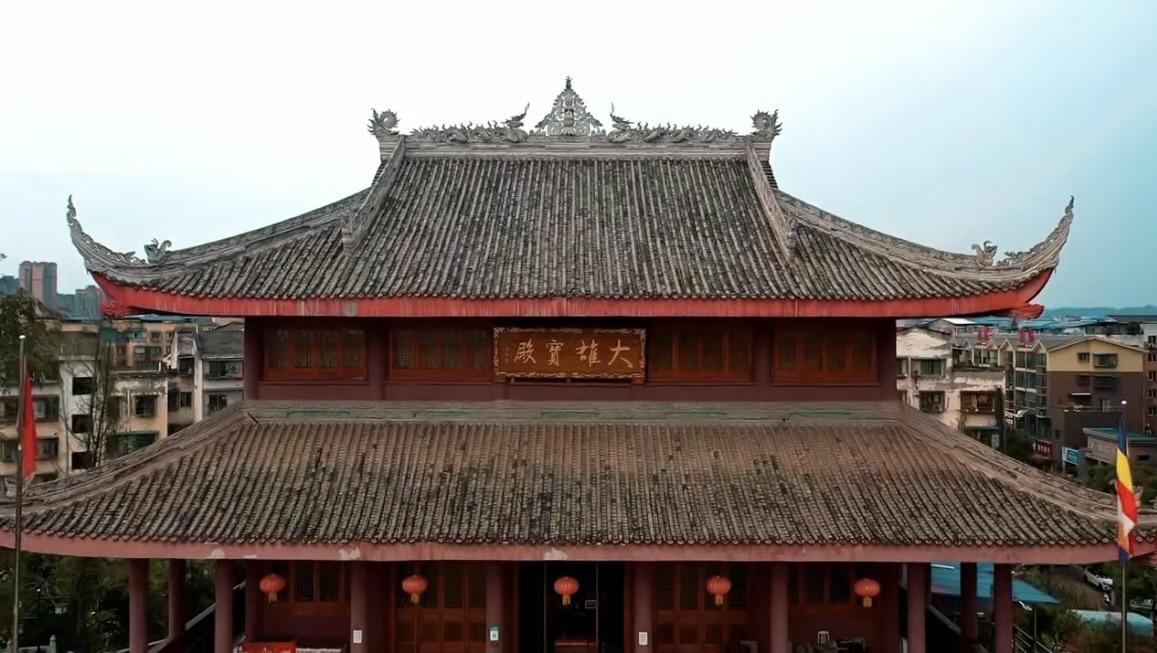
地标名称：头陀寺
所在城市：遂宁市·安居区